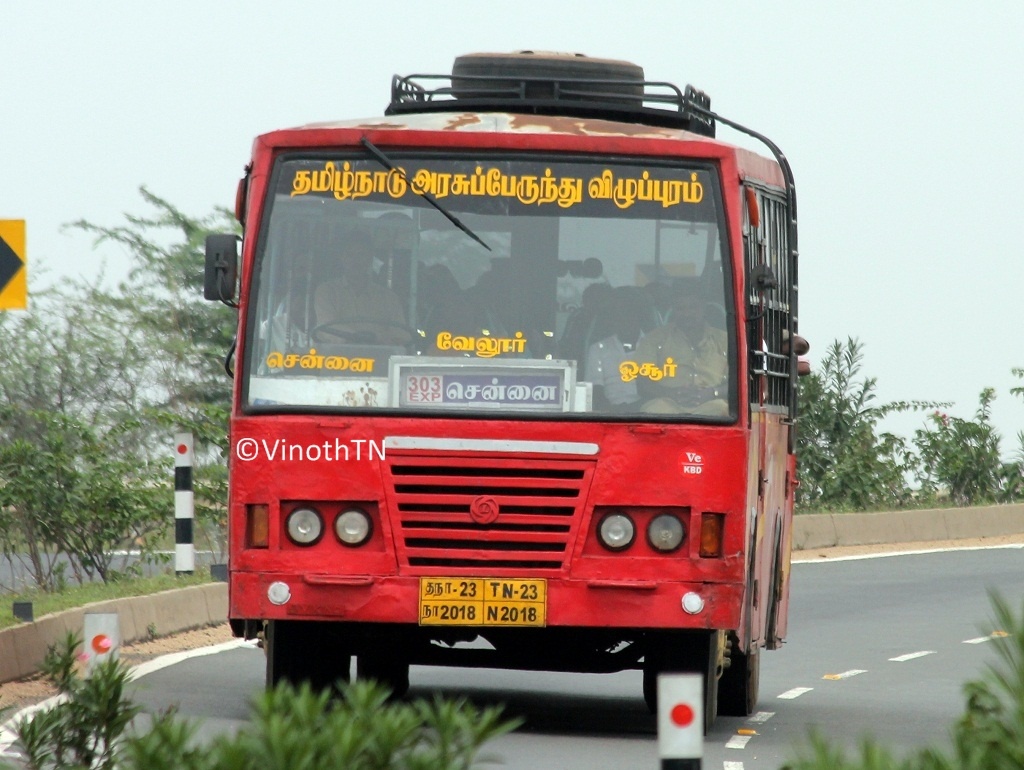
A Villupuram division TNSTC bus